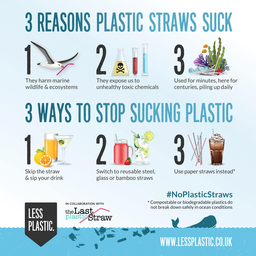
Label: plastic